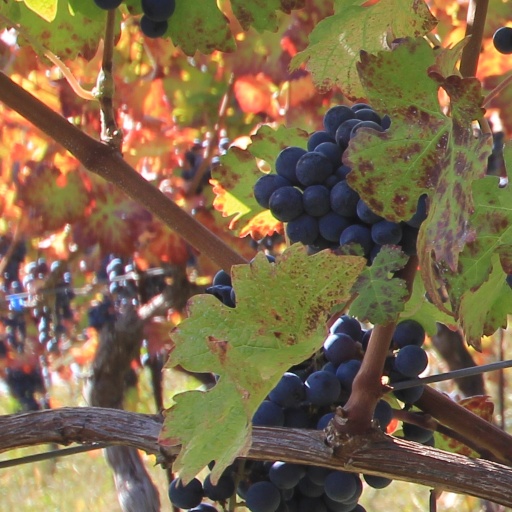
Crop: grape